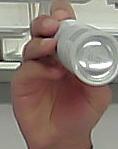
Product: rexona_spray